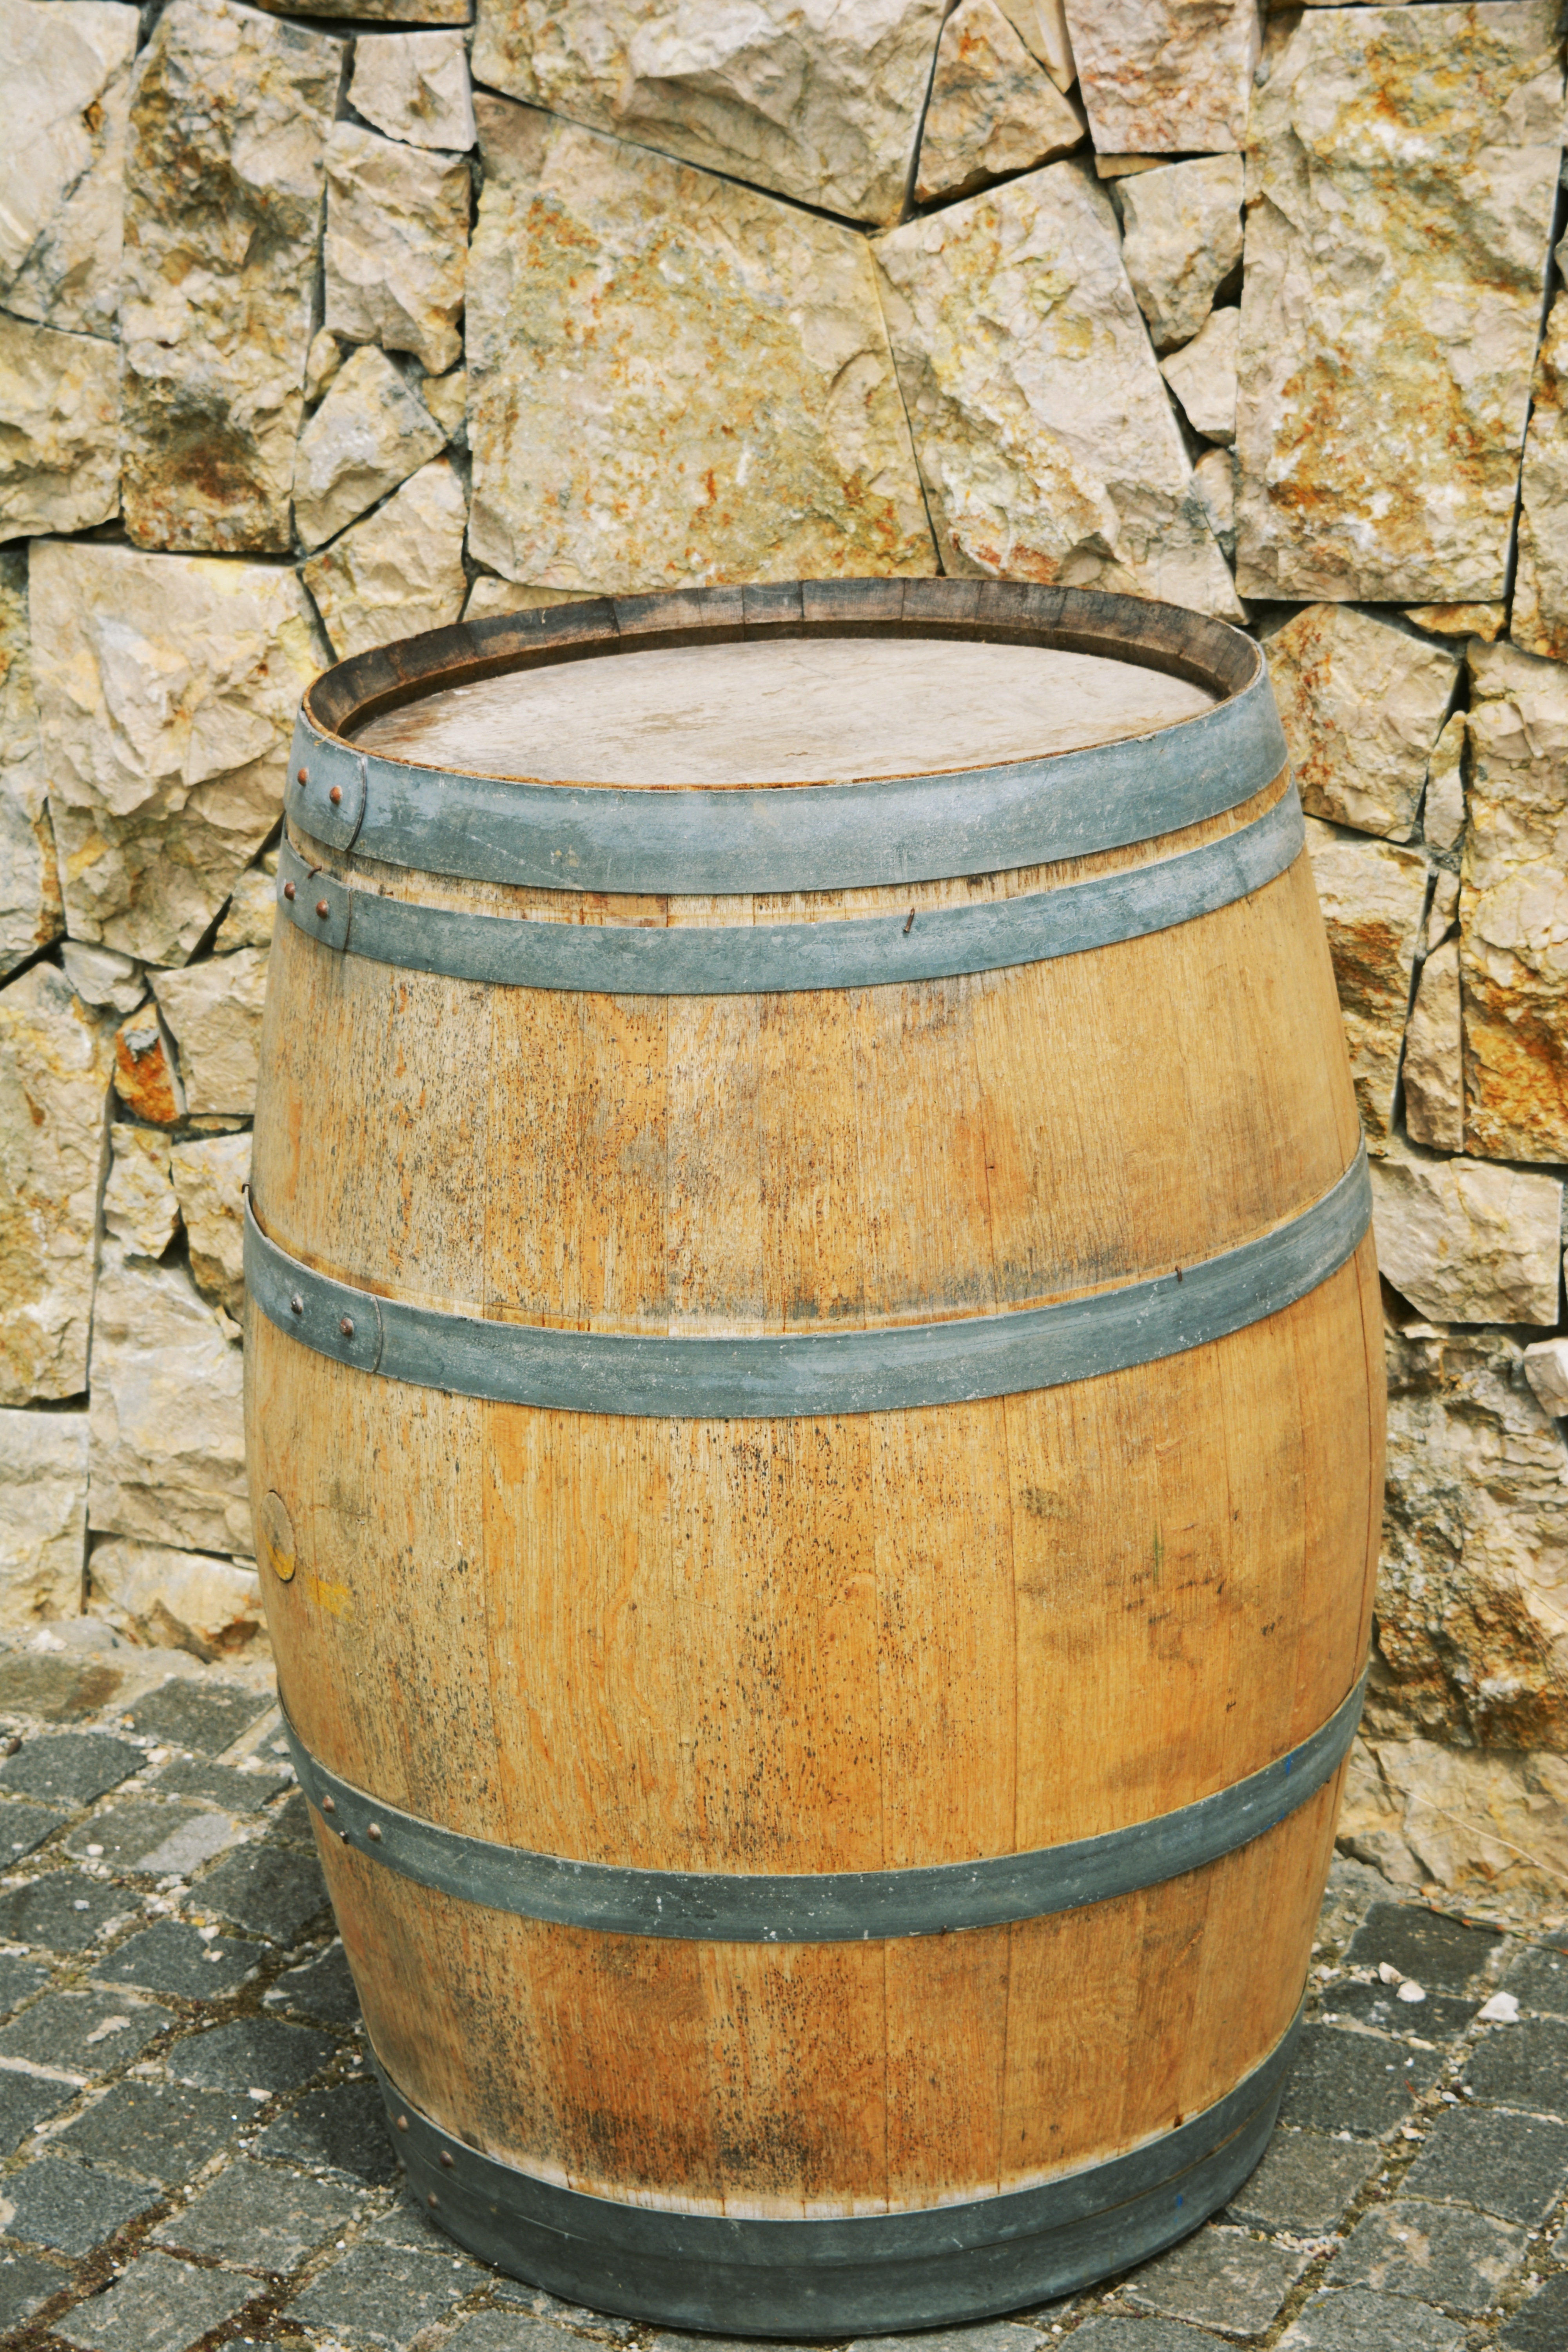
wood, wine, stone, barrel, iron, wine cellar, man made object, dragas